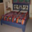
Label: bed